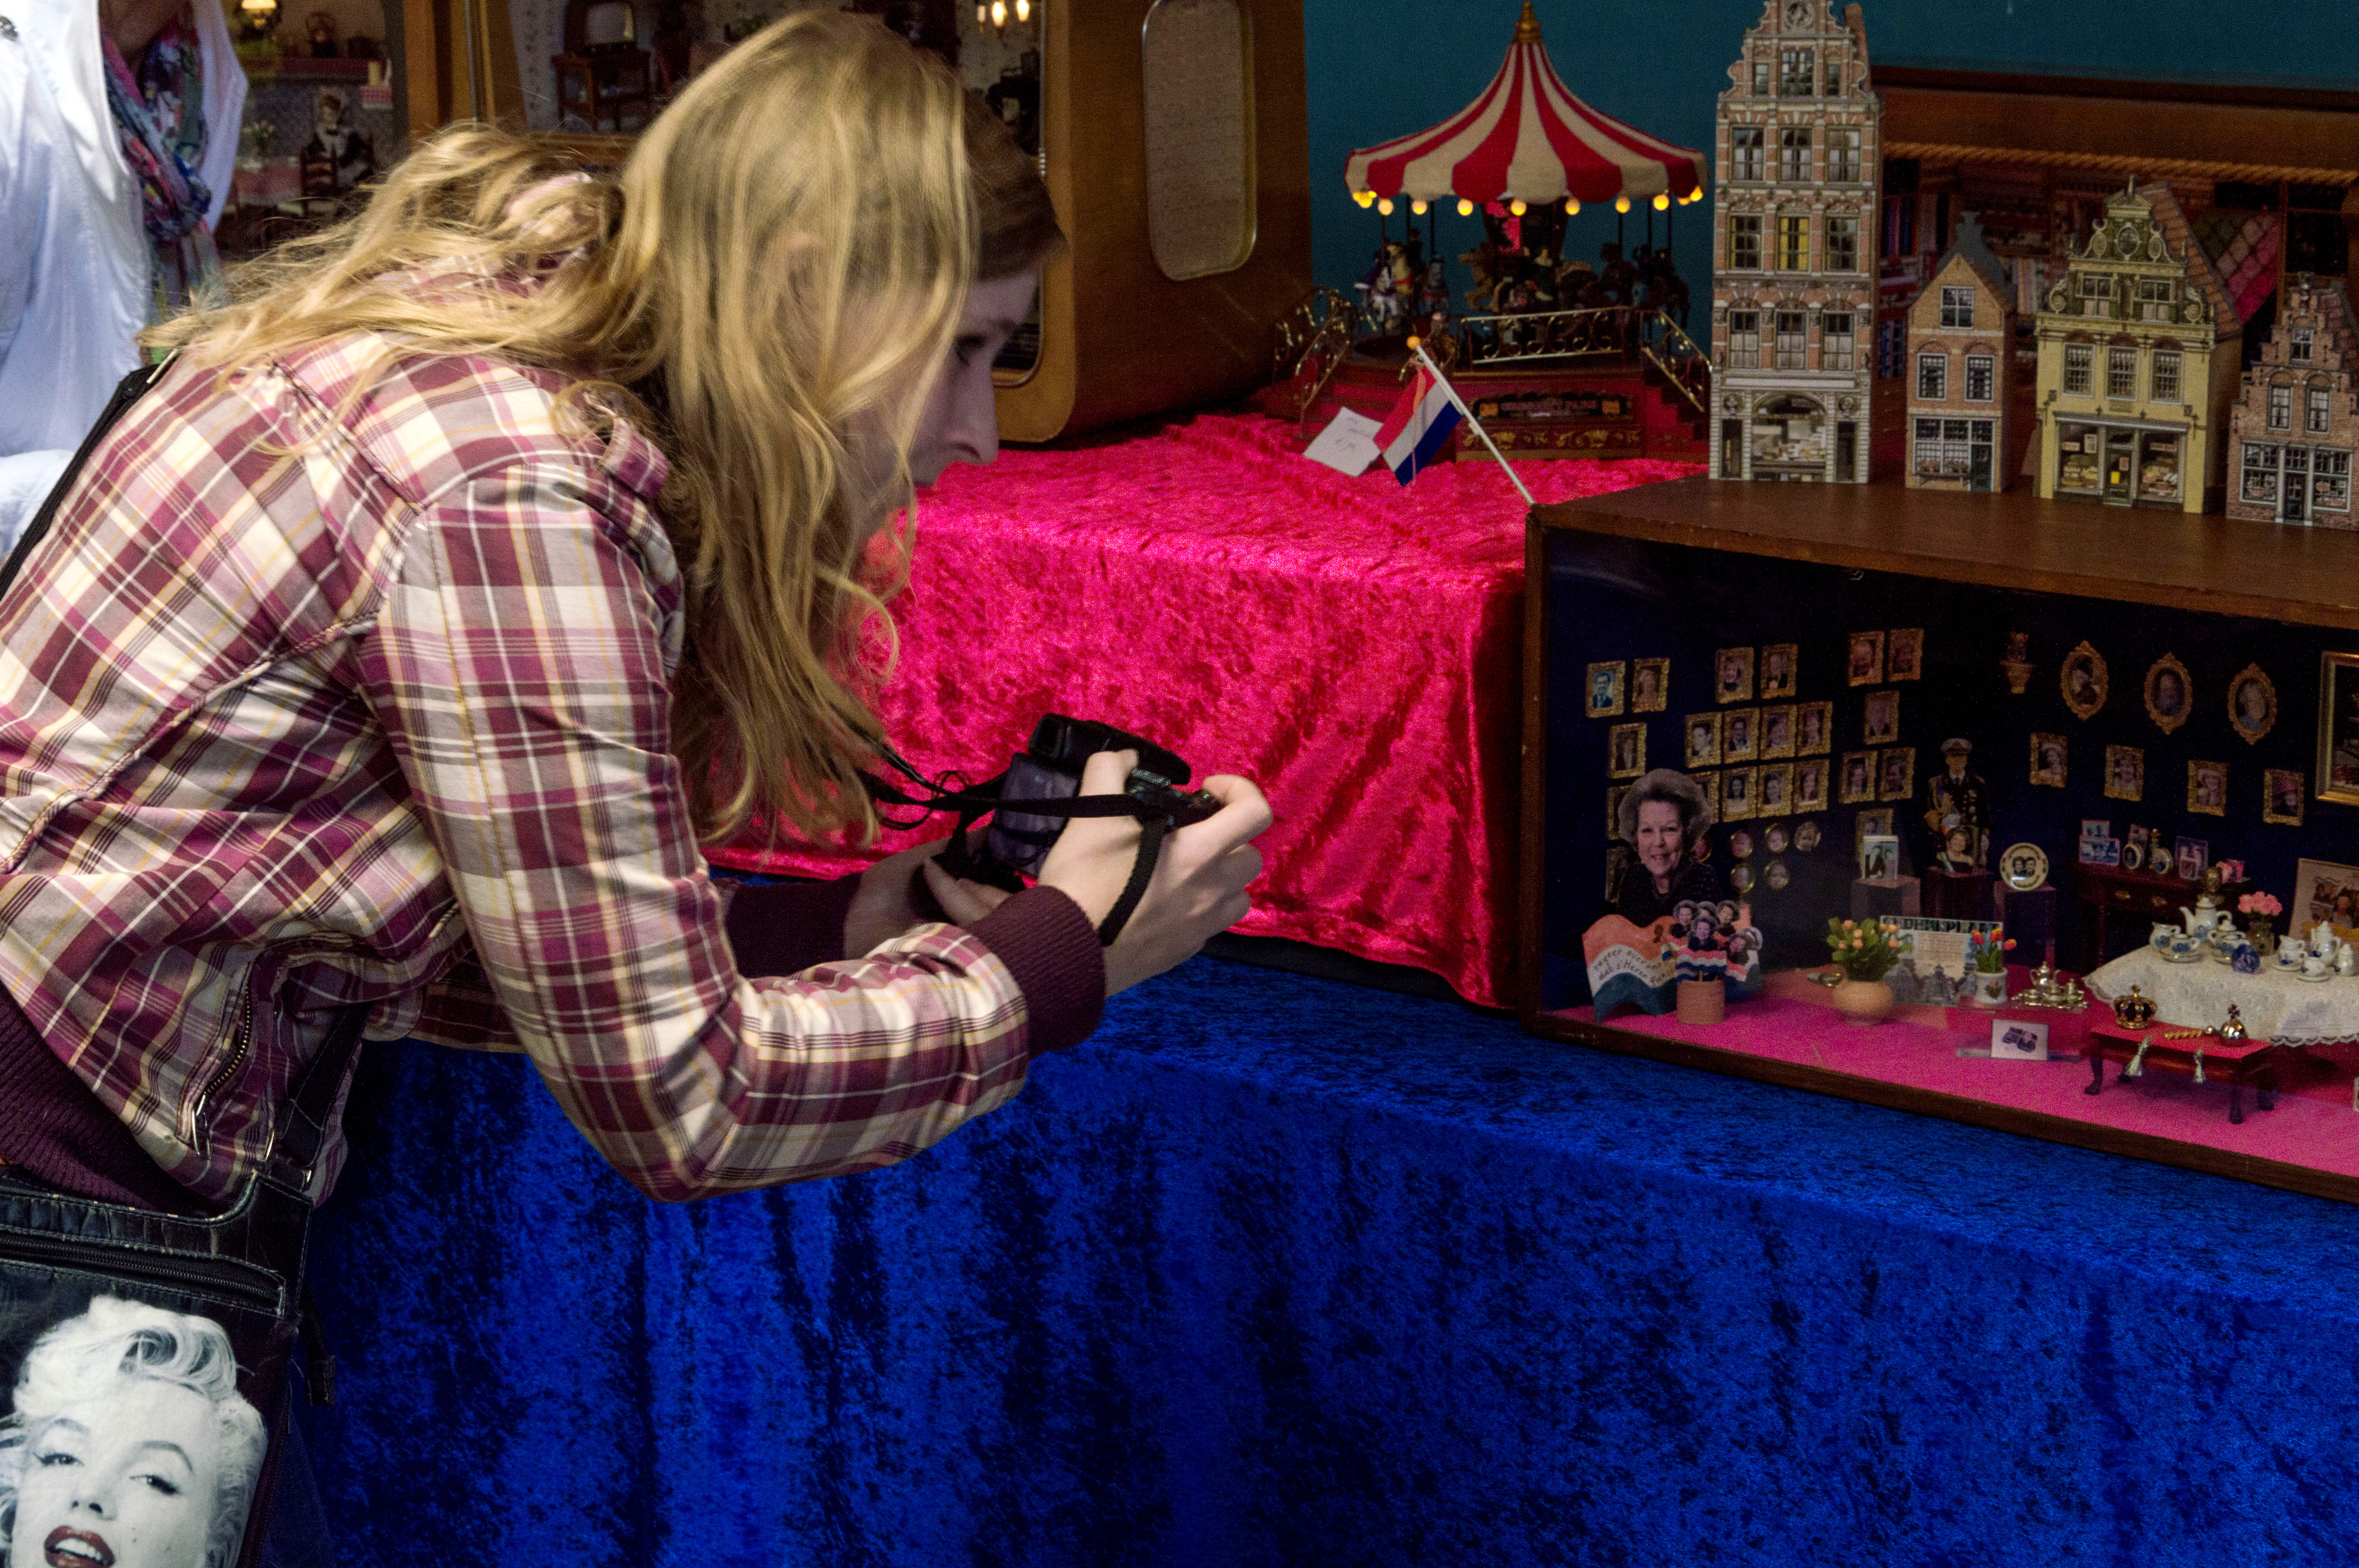
outdoor, people, photography, steam, van, photo, nikon, christmas, 2014, holland, festival, nederland, netherlands, de, fun, dutch, outdoorphotography, picture, photograph, fotos, foto, fotografie, pd, hobby, paulvandevelde, pdvandevelde, padagudaloma, dordrecht, nederlandinfotos, dordtinstoom, eventphotography, evenementenfotografie, pvdvfotografie, pdvandeveldedordrecht, nederlandsefotografie, dutchphotogaraphy, totallydutch, fotografienederland, hollandsefotografie, fotografieholland, velde, stoom, fotovandeweek, modelbouwbeurs, fotograaf, beatrix, dollshouse, koningin, prinses, poppenhuis, koninginnekamer